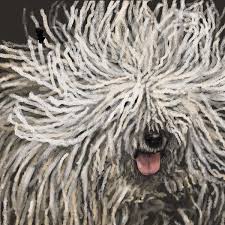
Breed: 318-n000115-komondor